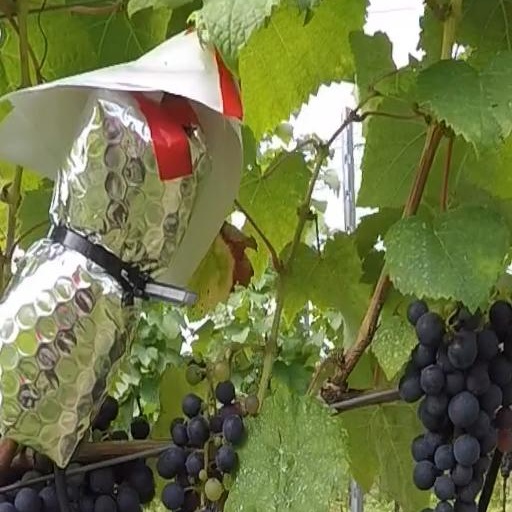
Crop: grape